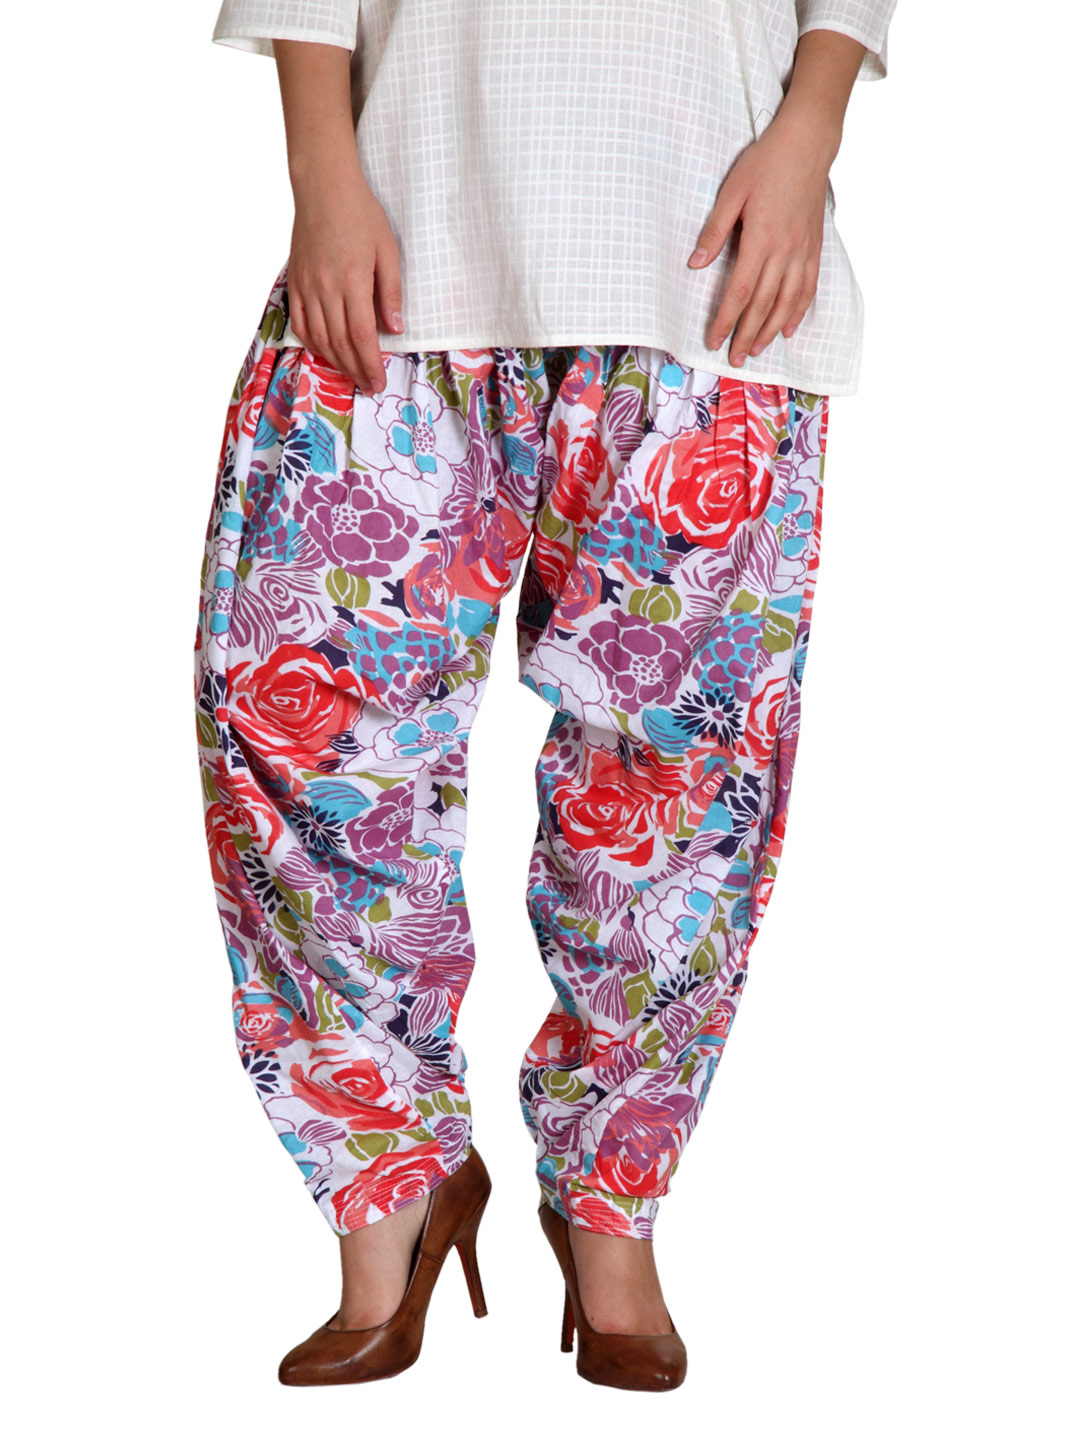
Shree Women Multi Coloured Patiala
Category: Apparel / Bottomwear / Patiala
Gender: Women
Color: Multi
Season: Summer 2012
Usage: Ethnic